Music of Florence

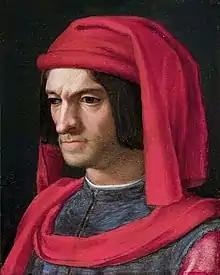
Portrait of Lorenzo de'Medici by Agnolo Bronzino at the Uffizi in Florence

The Pifferi provided music at important civic occasions, daily at the Palazzo Vecchio (City Hall), and private functions for the aristocratic families, especially the Medici. This group is commonly noted as the most sophisticated of the three groups. Sometimes this ensemble also played for religious services on the Virgil of the feast of the Blessed Virgin, Easter, and at solemn Matins on the Sundays when the image of the Mother of God was exhibited. In 1443, the Pifferi added a fourth member, so that the group included: 2 shawms, 1 bombard, and 1 trombone. As with the vocal performing groups, there was a strong preference for foreign musicians in these ensembles, especially for German trombonists. (German instrumentalists were known for both their strong performance proficiency as also their skills as improvisers.) When it was decided to hire a trombonist to join the pifferi forces, it was agreed to hire a German musician for this trombone position. When he was hired, officials subsequently fired the three native, Florentine shawm players and replaced them all with German speaking musicians. At this time, city officials also passed a motion declaring that only foreigners should hold positions in the pifferi. These positions generally ran in families: father to son, brother to brother. The addition of a 4th musician to the pifferi, and the funds needed for this addition, reflect the continual development of the group's musical repertory, as well as the ensemble's important function within Florentine culture.